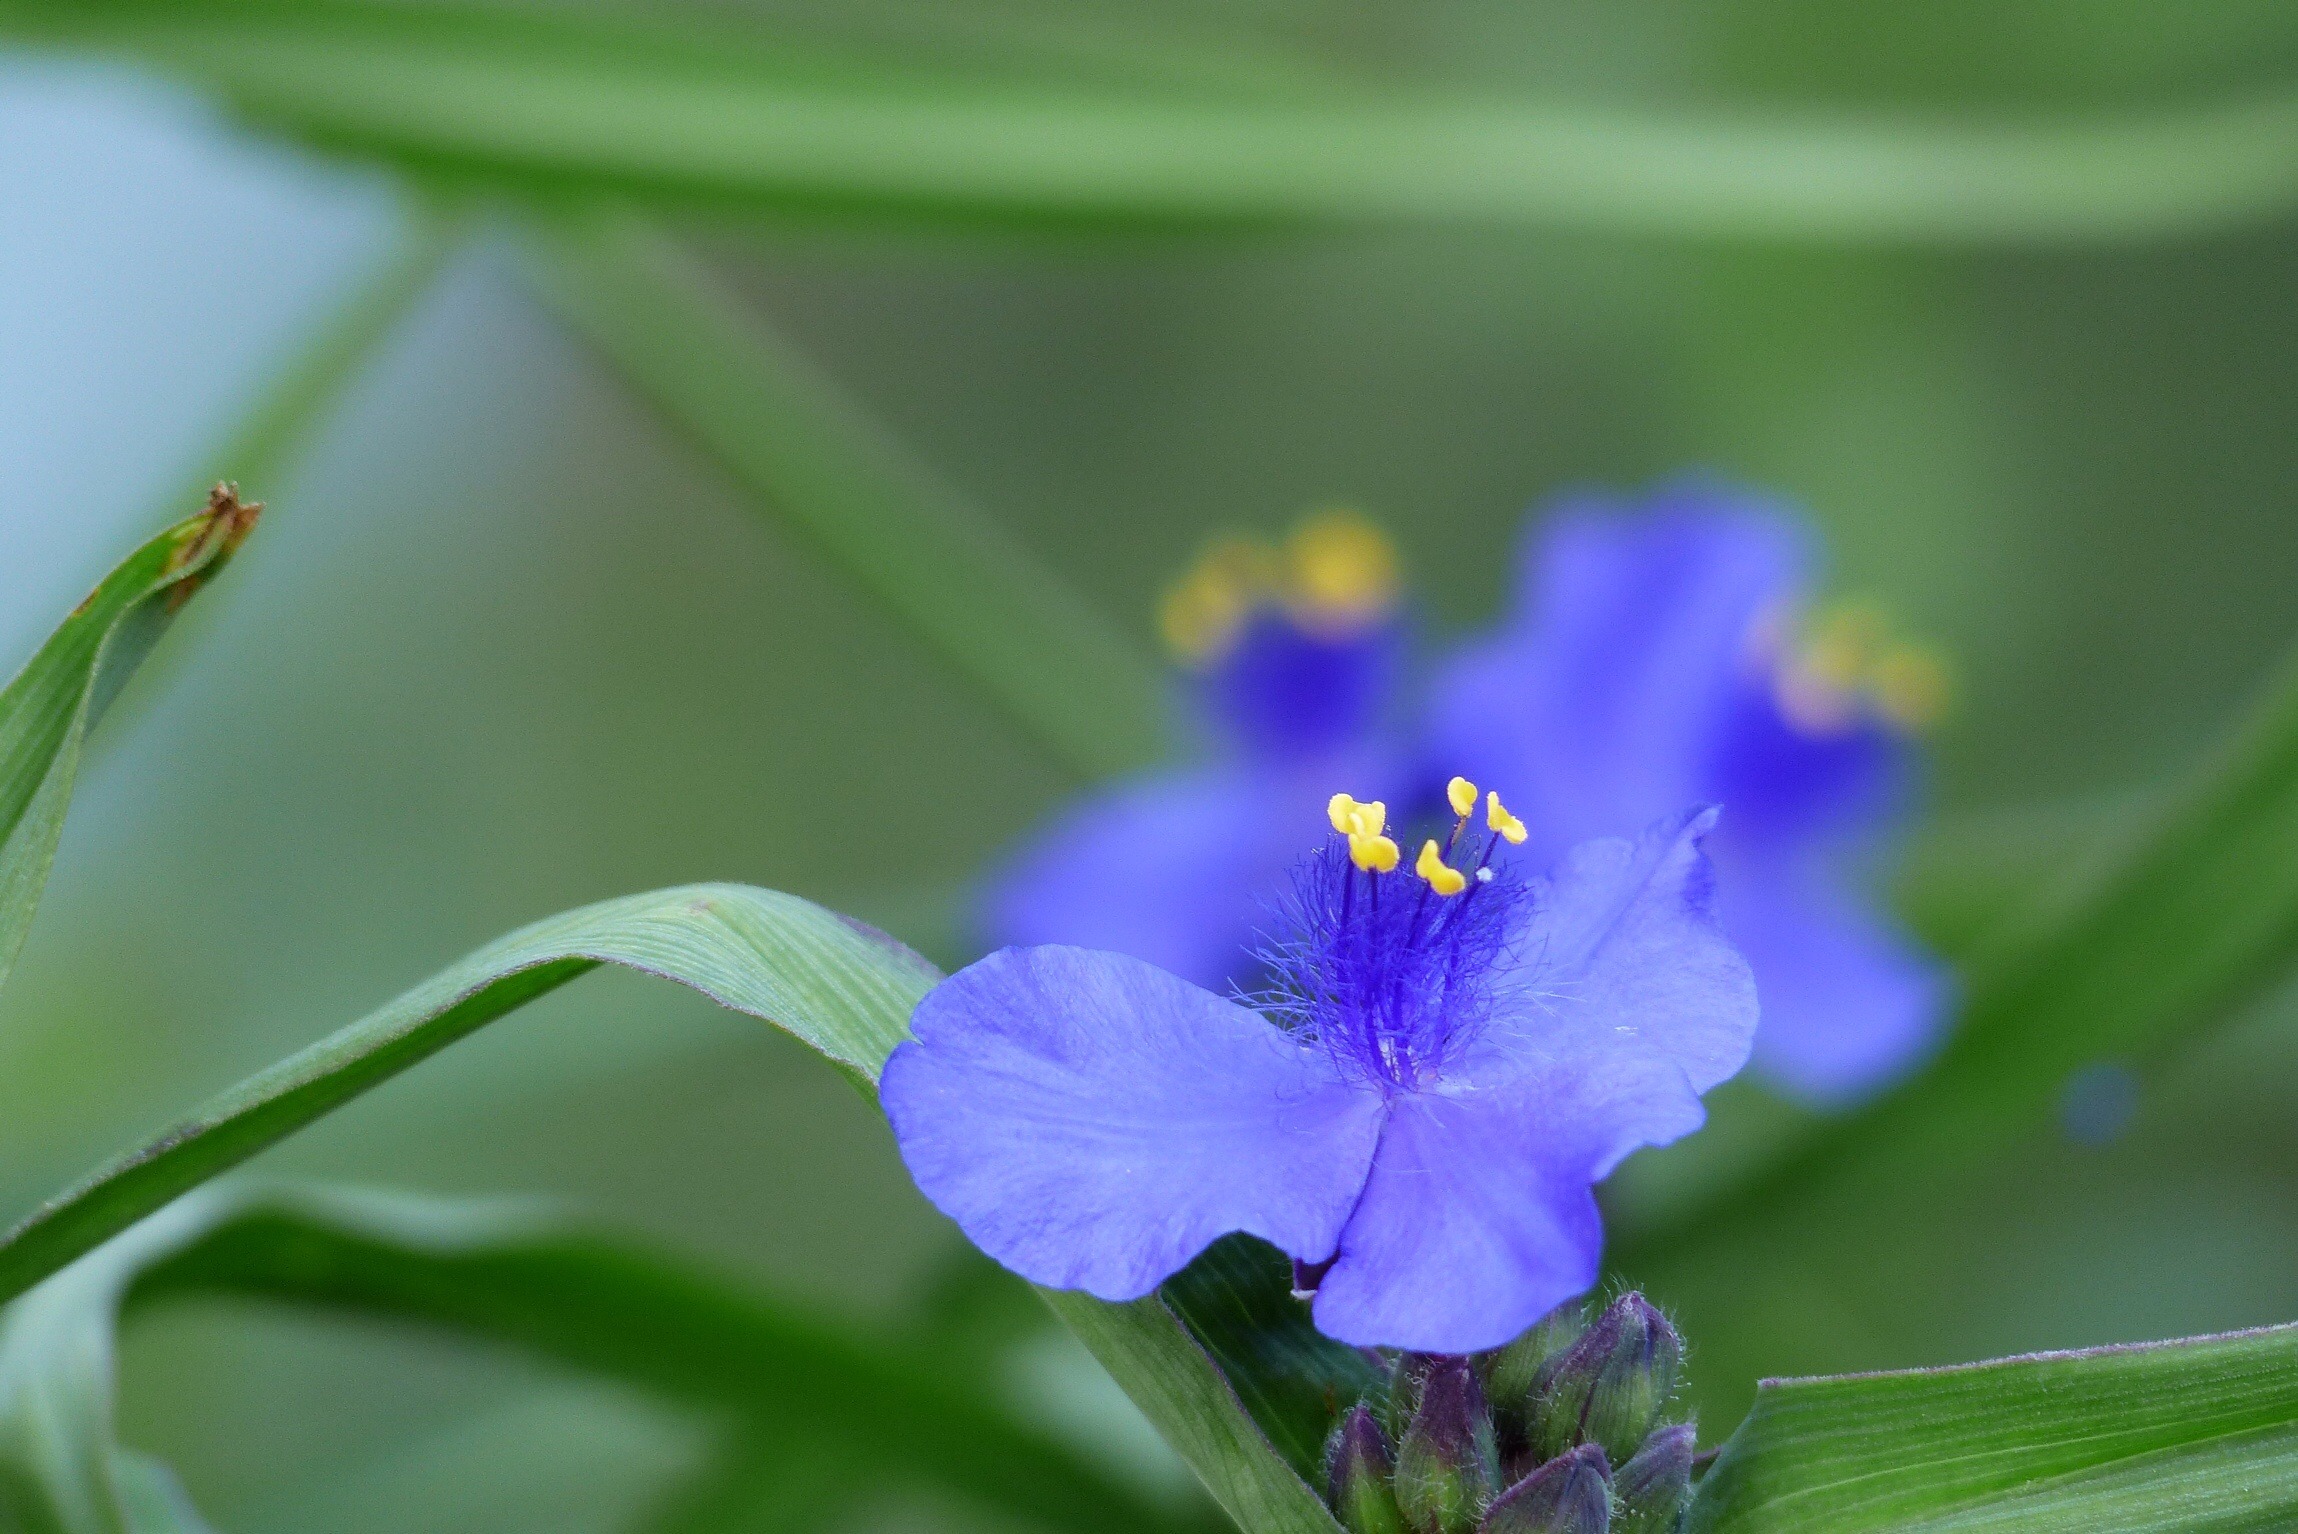
nature, blossom, plant, flower, purple, petal, green, natural, botany, japan, flora, wildflower, flowers, close up, gardening, macro photography, flowering plant, dayflower, in the early summer, plant stem, land plant, violet family, dayflower family, spiderworts